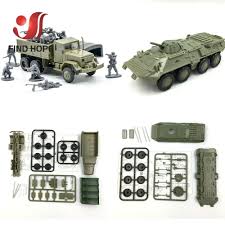
Label: BTR